Mites of livestock

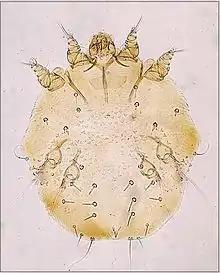
Mange mite of cattle, goats, camels, and pigs, "Sarcoptes scabiei"

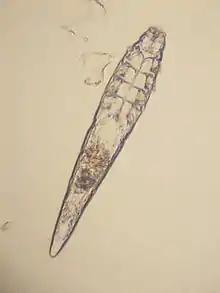
"Demodex" follicle mite, which typically infests cattle and dogs

Some species of mites have adapted to infesting the internal tissues and organs of their hosts. "Cytodites nudus" is a typical species of this type; it infests the air-sacs of birds. "Laminosioptes cysticola ", the fowl cyst mite is another species of mite internally infesting birds. It has a worldwide distribution.